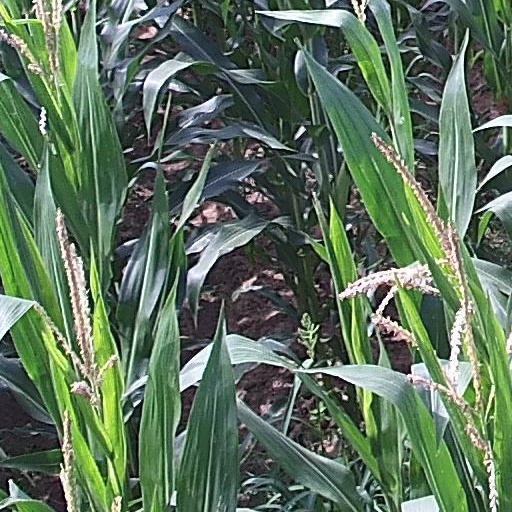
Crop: maize; corn